Evacuation slide

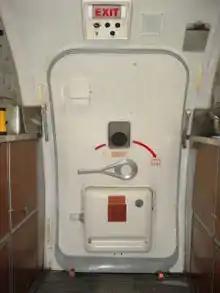
Evacuation slide in the box at the bottom of the door

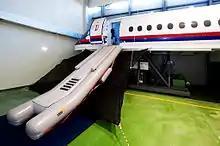
An inflated slide used for cabin certifications tests for the SSJ100

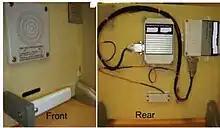
A stand-alone device installed on the back of the door.

Prior to departure (usually before engine startup), all the aircraft doors are placed into the armed (or automatic) mode by the cabin crew. Methods of arming vary from aircraft to aircraft, but ultimately the girt bar (a metal bar attached to the door end of the slide) is physically attached to brackets either in or adjacent to the door sill. On older aircraft, such as the Boeing 737, this is done physically by the cabin crew and on most other aircraft it involves pushing a lever on the door itself which arms the door internally.